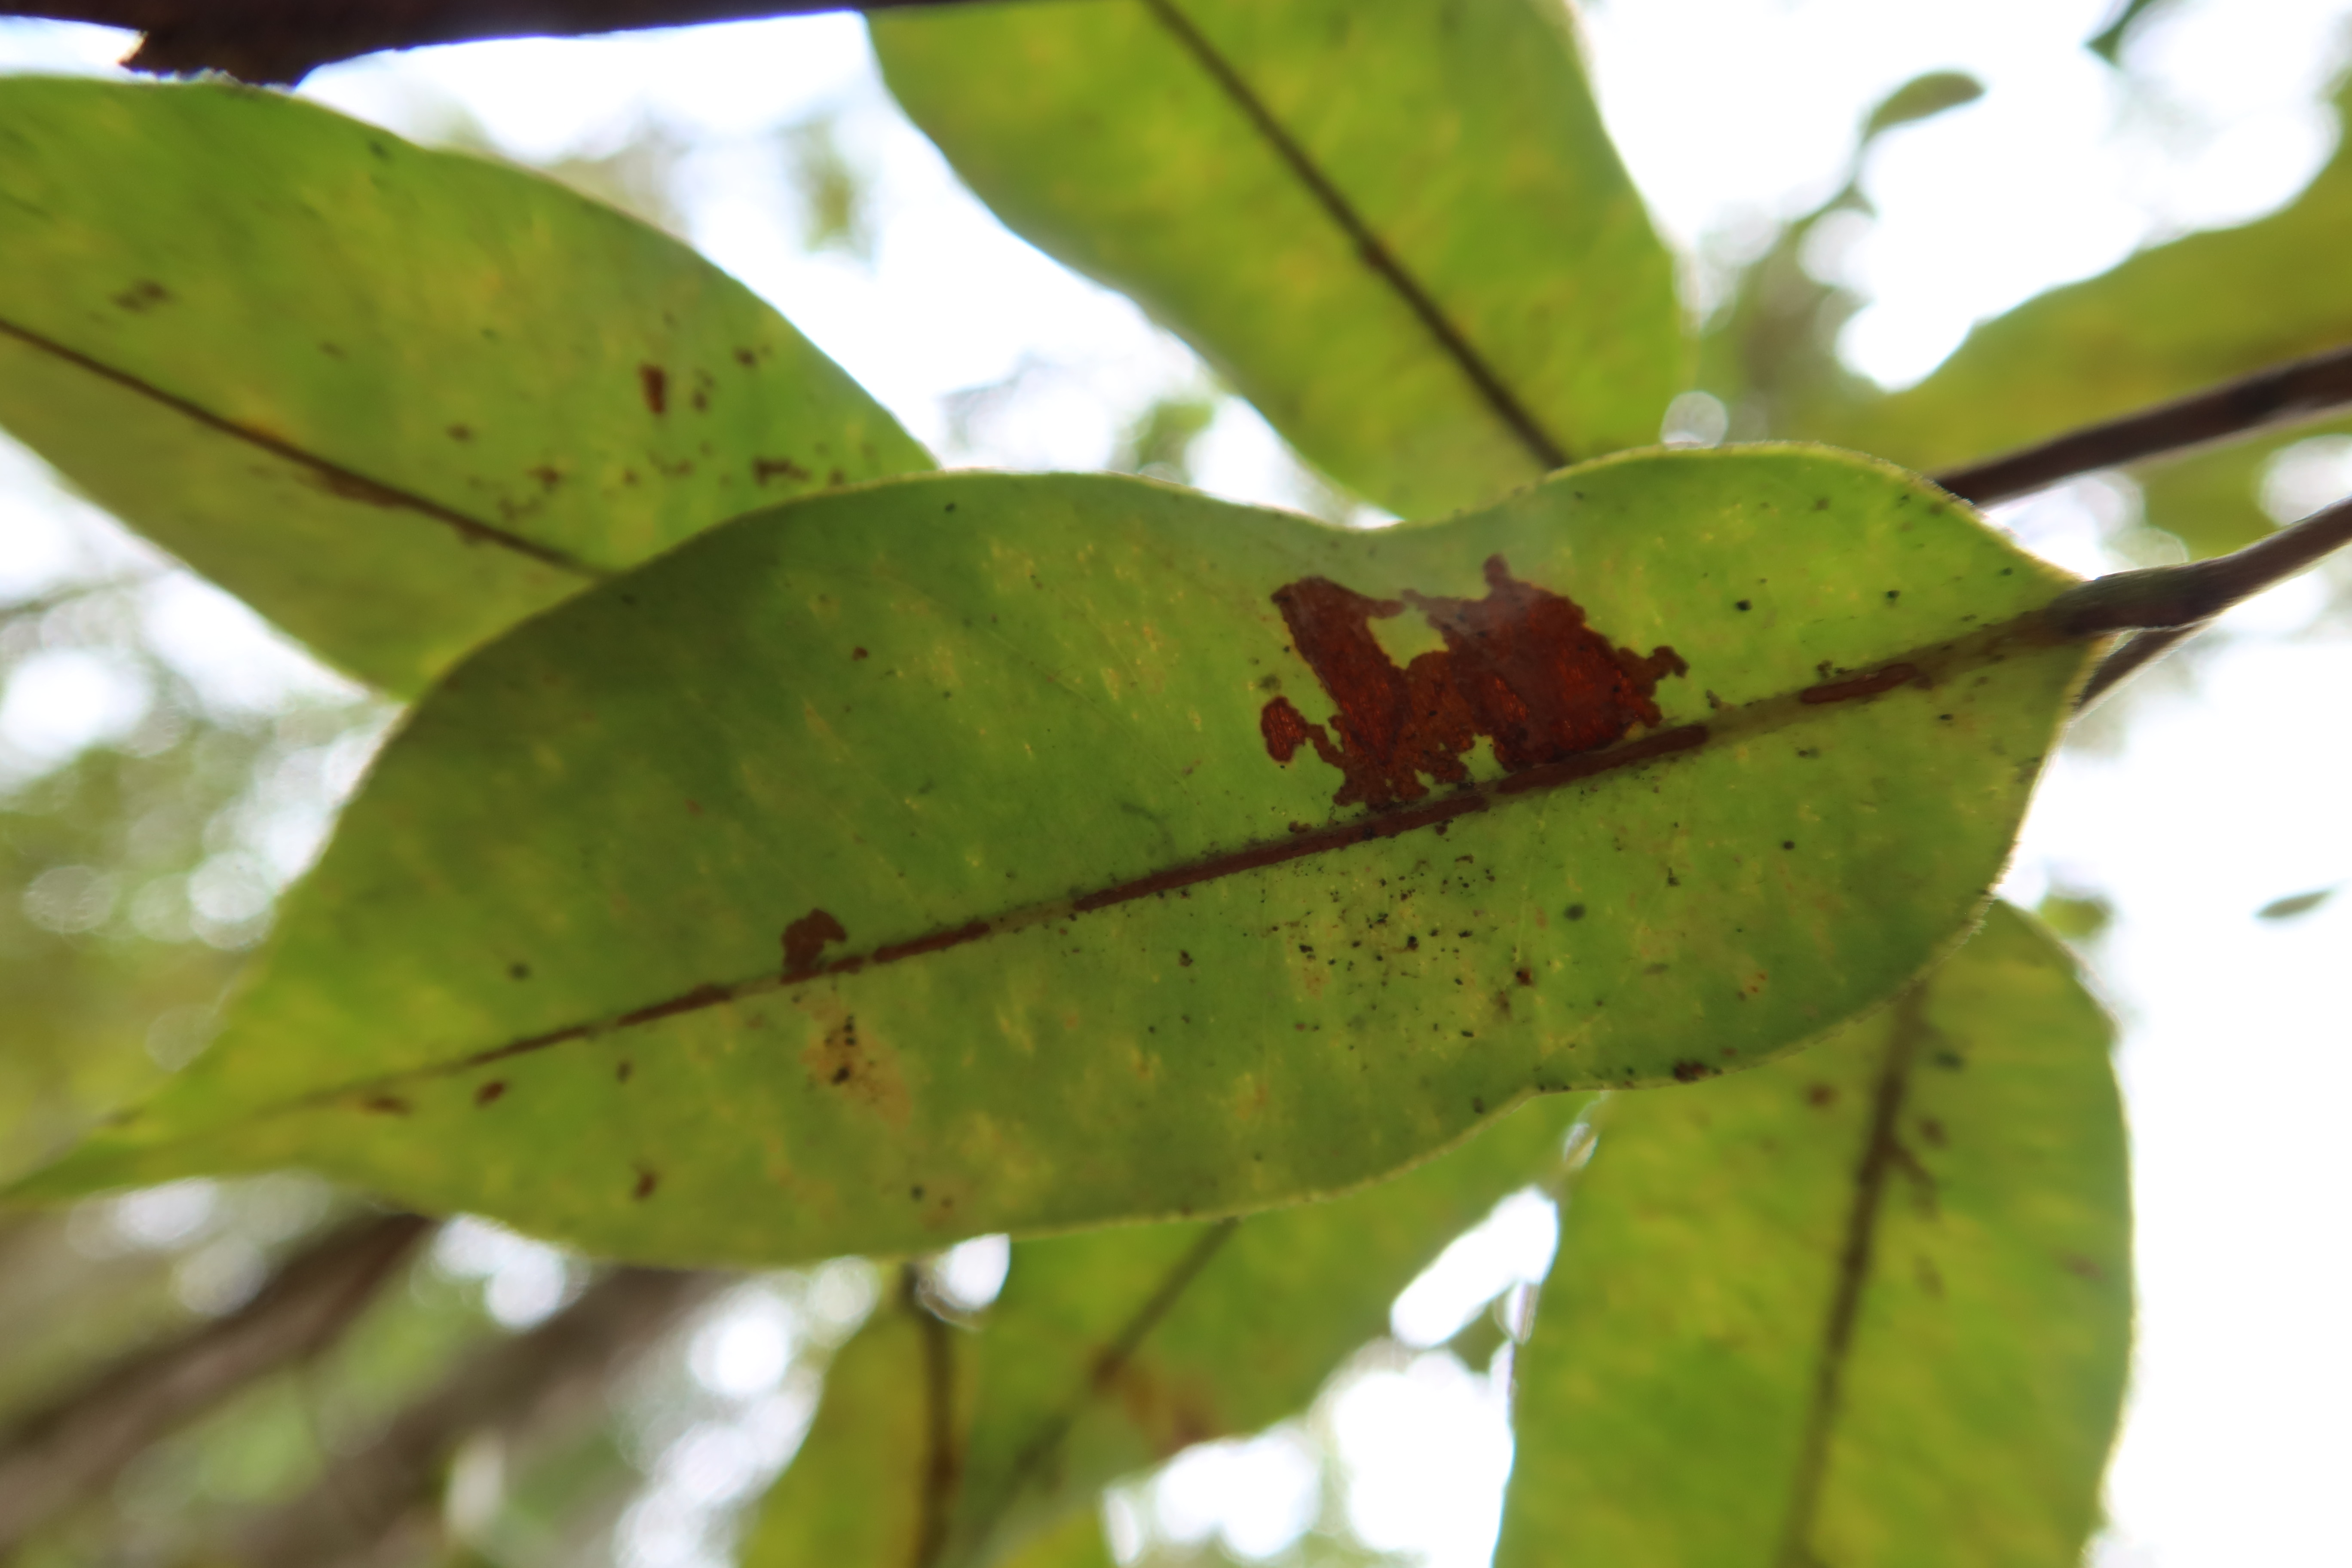
Label: Black spots